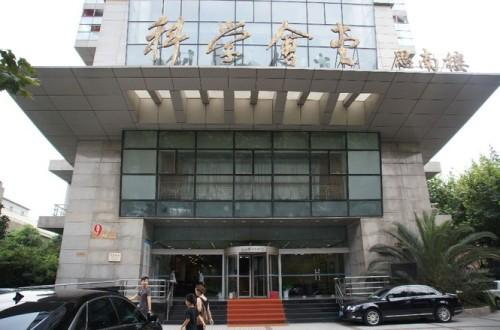
地标名称：科学会堂(雁荡路)
所在城市：上海市·黄浦区